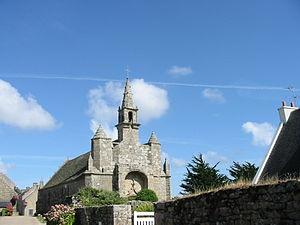
Chapelle à Plouharnel en Bretagne (Morbihan)
Cet article recense les monuments historiques de l'arrondissement de Lorient, dans le département du Morbihan, en France.
Plouharnel [pluaʁnɛl] est une commune française, située dans le département du Morbihan en région Bretagne.
La chapelle Notre-Dame-des-Fleurs est située rue Notre-Dame-des-Fleurs au bourg de la commune de Plouharnel dans le Morbihan.